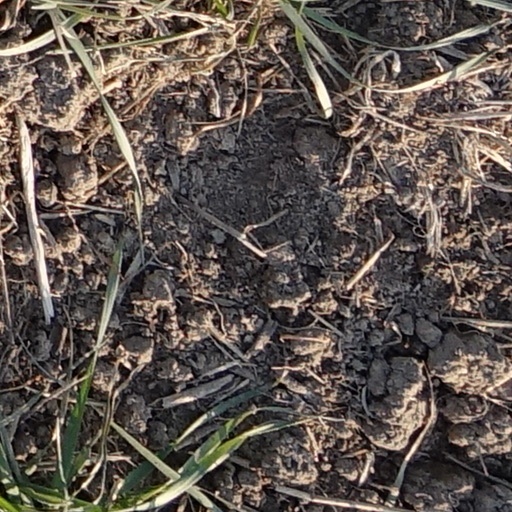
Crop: wheat